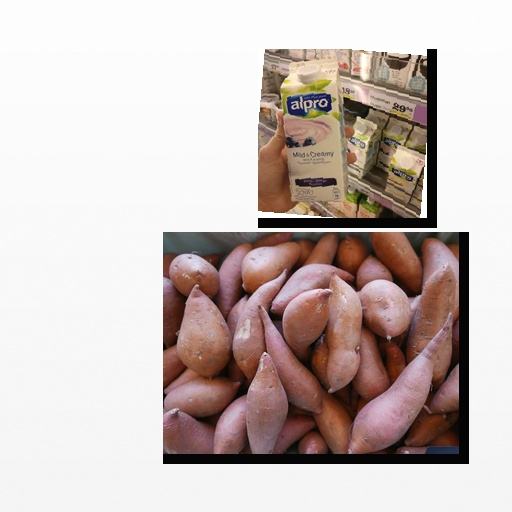
Food items: sweet_potato, blueberry_soy_yogurt